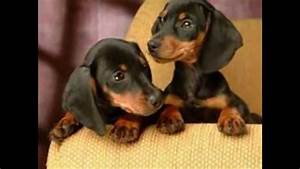
Label: dog